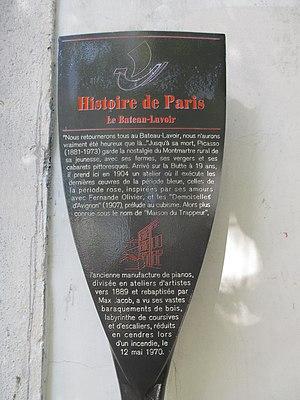
Panneau Histoire de Paris
Le Bateau-Lavoir est une cité d'artistes située dans le 18ᵉ arrondissement de Paris, au 13 de la place Émile-Goudeau. Établie sur la butte Montmartre, dans le quartier de Clignancourt, elle est connue pour avoir été, depuis 1904, un lieu de résidence et de réunion de nombreux artistes peintres, mais aussi de gens de lettres, de gens de théâtre et de marchands d'art.
Les panneaux « Histoire de Paris » sont des panneaux d'information installés dans les rues de Paris devant certains des monuments parisiens.